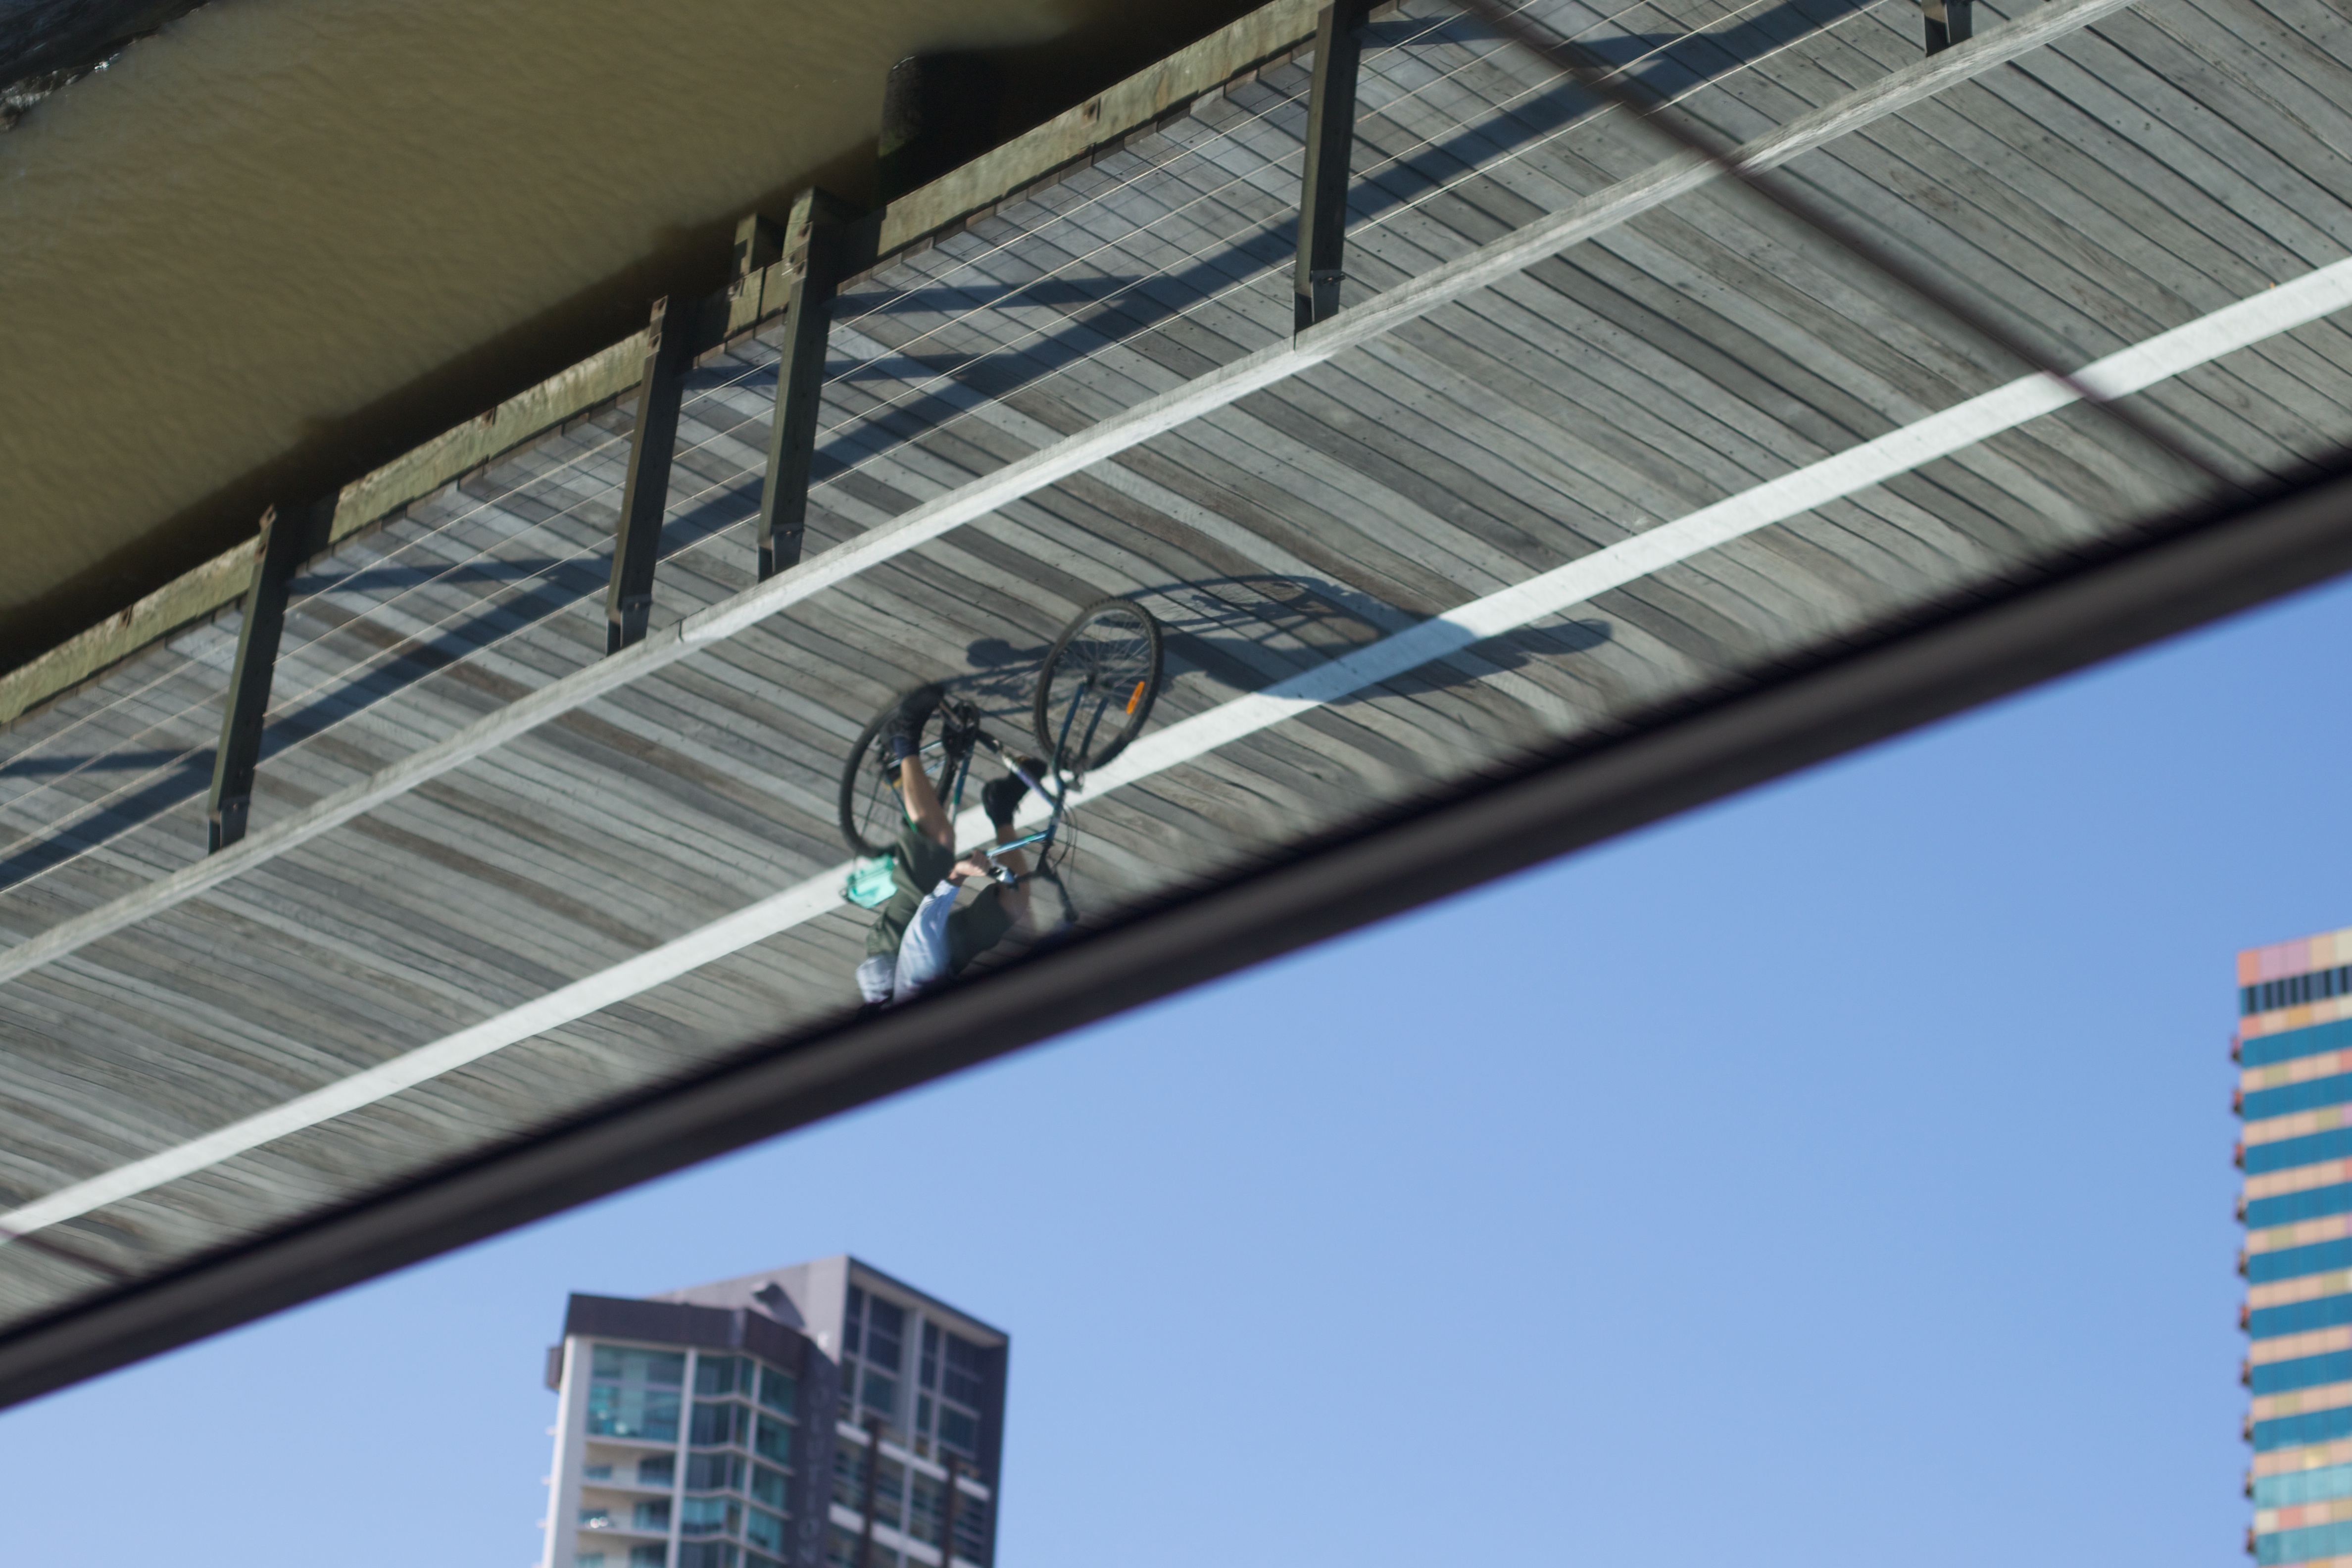
architecture, structure, skyscraper, facade, blue, stadium, public transport, hz10anz, sport venue